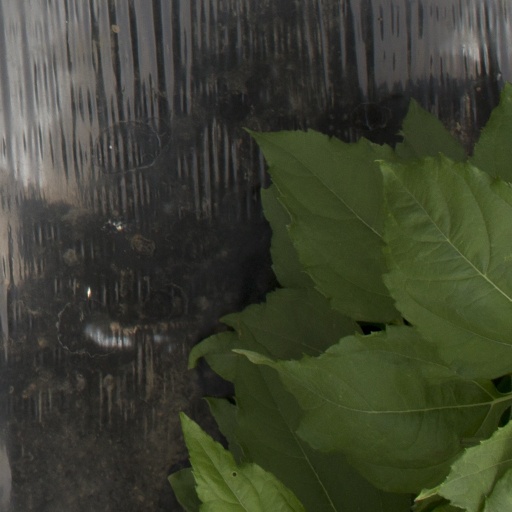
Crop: Jerusalem artichoke